Mueller report

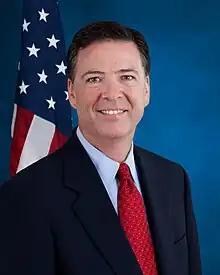
Former FBI Director James Comey

On May 1, 2019, James Comey wrote an opinion piece for "The New York Times", in which he wrote about his thoughts on President Trump, Attorney General William Barr, Deputy Attorney General Rod Rosenstein, among others: